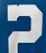
Number: 2